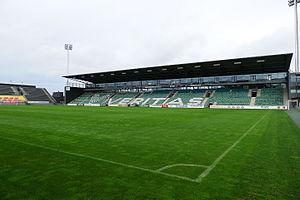
Cette page présente le palmarès du tournoi de football aux Jeux olympiques d'été de 1952.